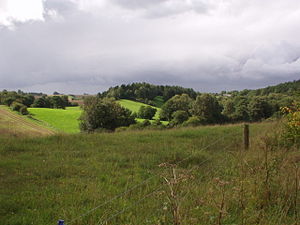
Naturpark Mølleåen / Geologi
Tunneldalslandskab ved Klokkekildebakker set mod vest fra Langåsen mellem Ganløse og Slagslunde
Tunneldalslandskab ved Klokkekildebakker i Naturparken mellem Farum og Slangerup
Naturpark Mølleåen er det nye navn på den tidligere Naturparken mellem Farum og Slangerup / Farum Naturpark, som 9/12 2016 blev mærket/certificeret af Danske Naturparkers Nationalkommité / Friluftsrådet. Forinden blev naturparkplanen vedtaget af kommunerne Allerød, Egedal, Frederikssund og Farum. Naturparken er et sammenhængende naturområde på 50 km2 omkring den Øvre Mølleådals istidslandskab. Den ligger mellem de gamle landsbyer Farum, Vassingerød, Lynge-Uggeløse, Slangerup, Jørlunde, Ølstykke, Slagslunde, Ganløse, Kirke Værløse og Lille Værløse. Dette område er præget af tunneldallandskaber med søer, dale og åse dannet under sidste istid.